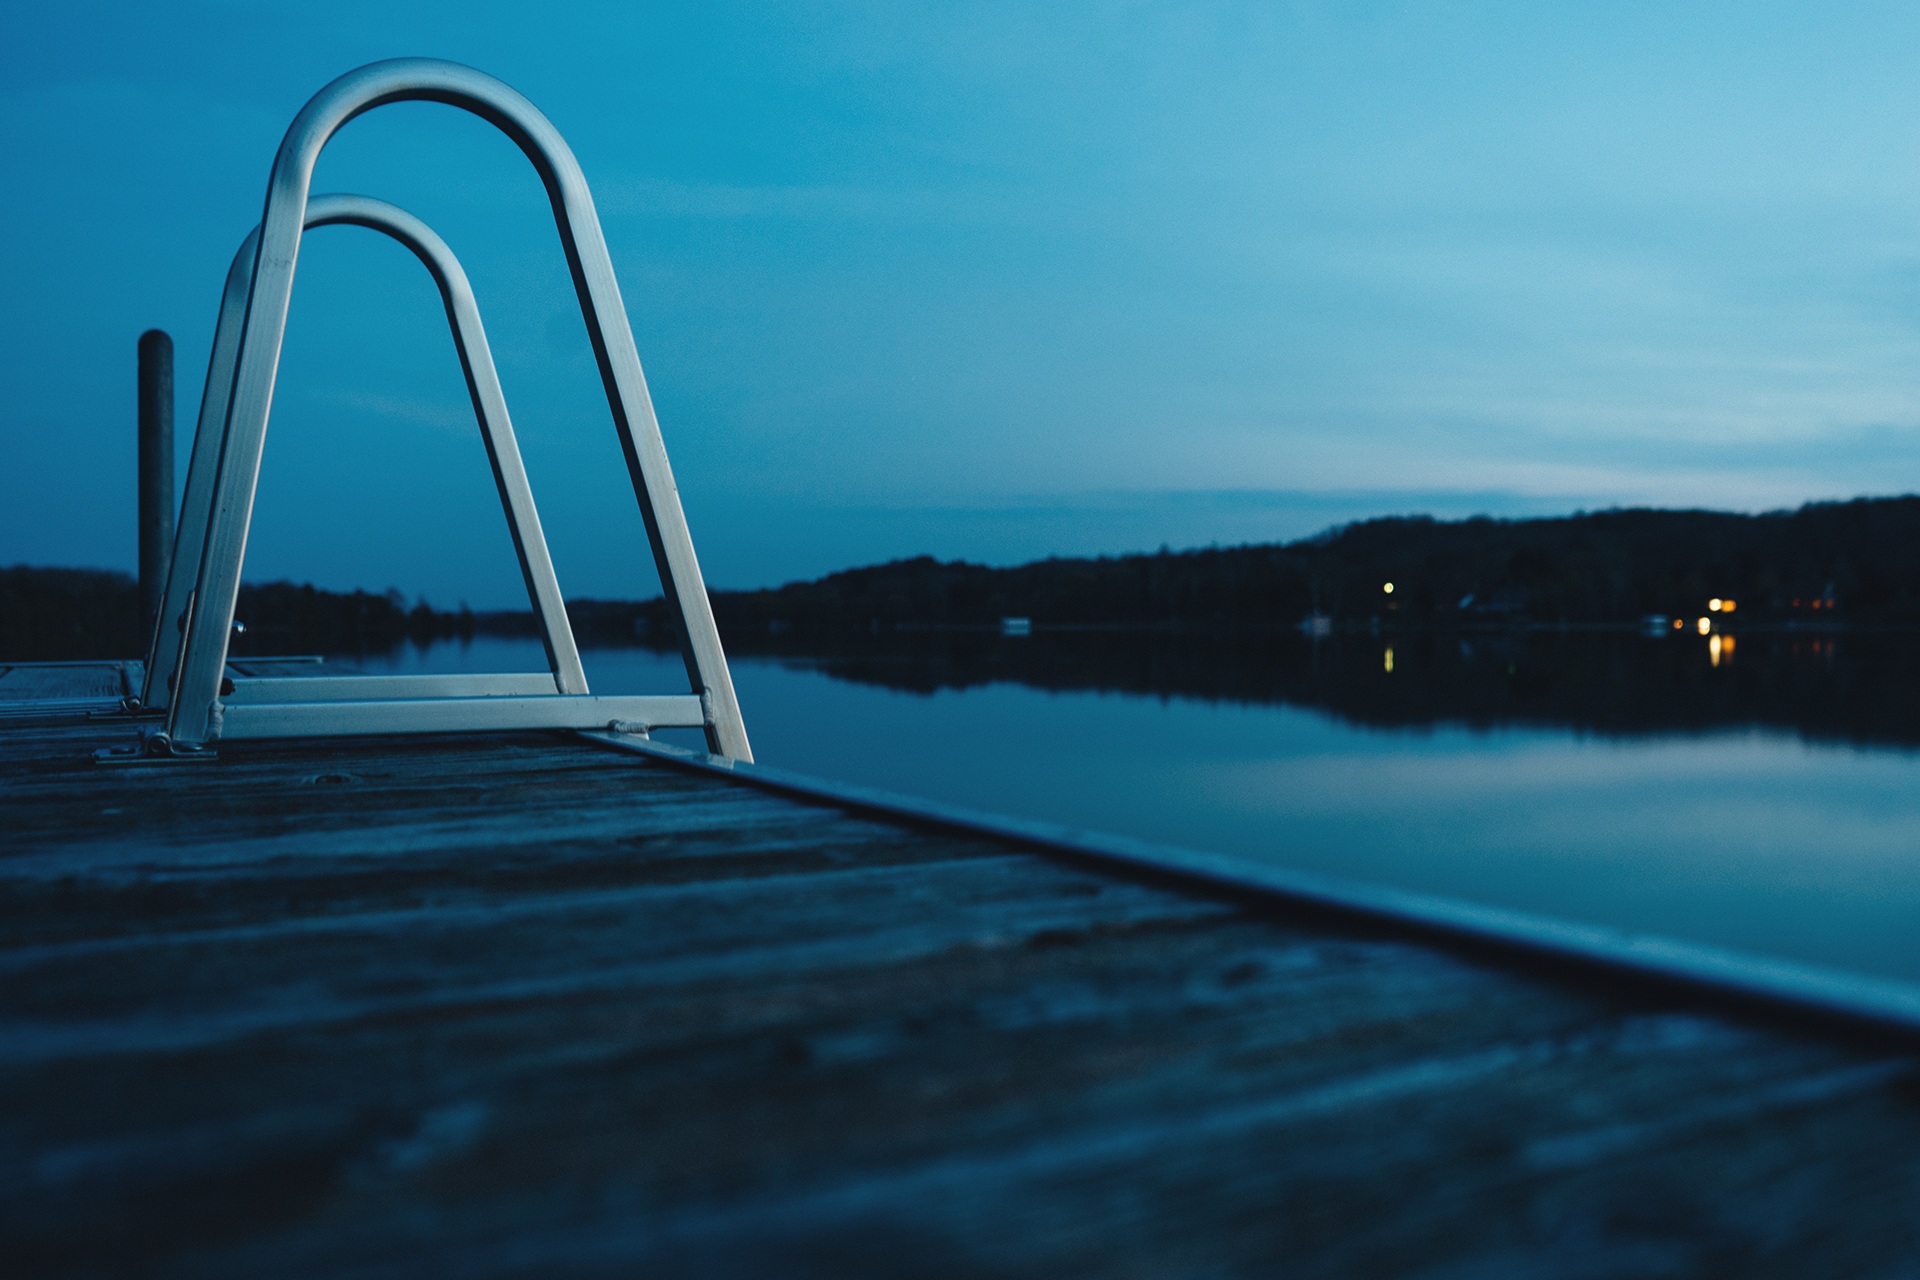
sea, water, nature, ocean, horizon, dock, light, sky, bridge, night, sunlight, morning, wave, lake, steps, dusk, evening, reflection, blue, ladder, outdoors